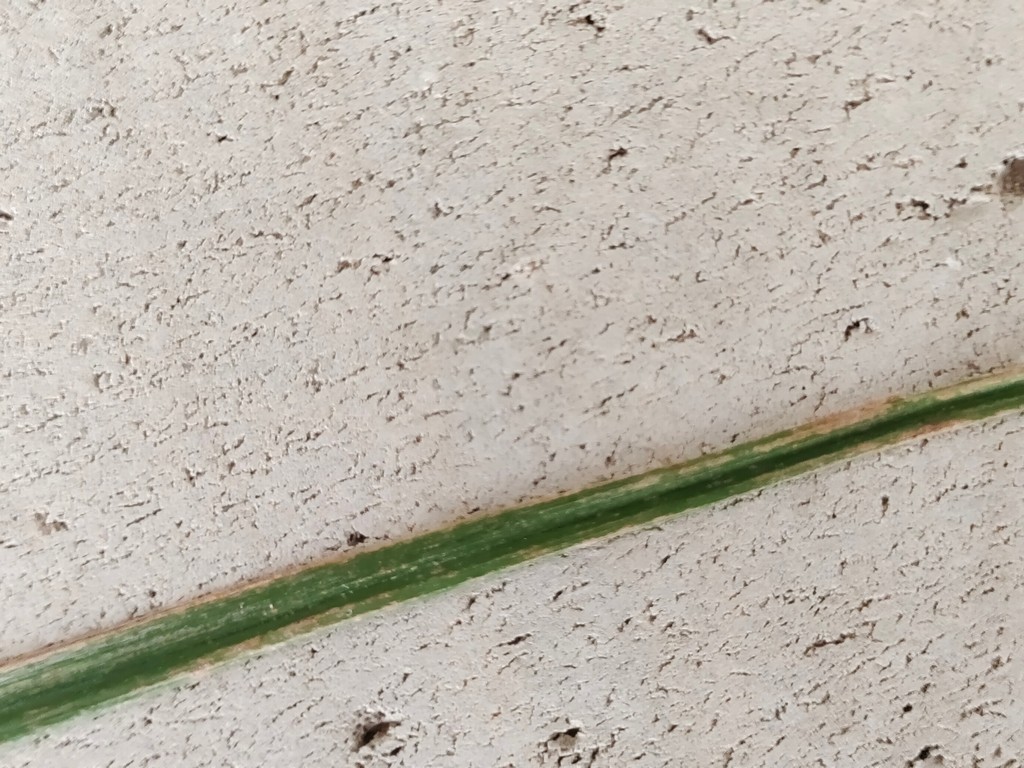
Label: Unhealthy